Frank Hennessy

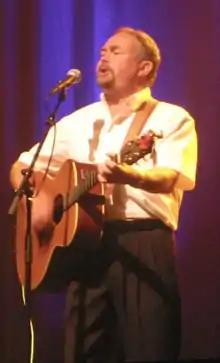
On stage at the Festival Interceltique de Lorient, Brittany

Frank Hennessy (born 2 February 1947) is a Welsh folk singer and radio presenter.